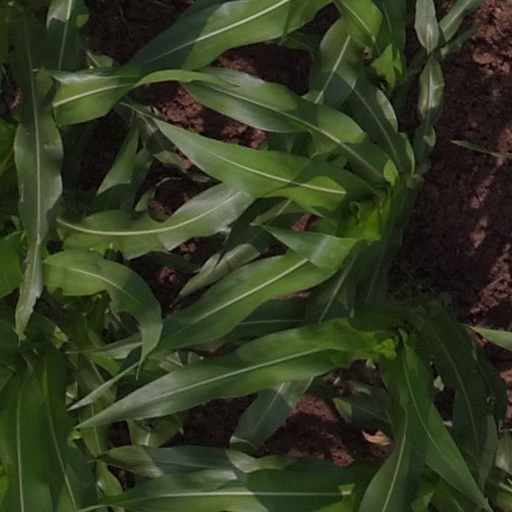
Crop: maize; corn